San Antonio River Walk

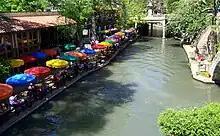
Looking down at the river at Market and Alamo streets. The colorful umbrellas mark Casa Rio, the first restaurant built on the water in 1946.

In September 1921, a disastrous flood along the San Antonio River took 51 lives, with an additional 23 people reported missing. Plans were then developed for flood control of the river. Among the plans was to build an upstream dam (Olmos Dam) and bypass a prominent bend of the river in the Downtown area (between present-day Houston Street and Villita Parkway), then to pave over the bend, and create a storm sewer.